West Rouge

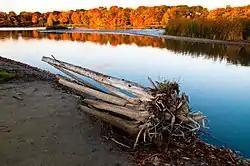
Rouge Pond at Rouge National Urban Park. A portion of the national urban park is located in West Rouge.

In the years following, much of the land was sold. In 1948, the land that is now a housing development between Rouge Hills Dr. and Ridgewood was sold to Rouge Hills Golf and Country Club Limited. The country club and golf course were closed in 1973. In May 1967, Rouge Hill GO Station was opened at the southwestern boundary of West Rouge, providing residents of the neighbourhood access to GO Transit's commuter rail network.